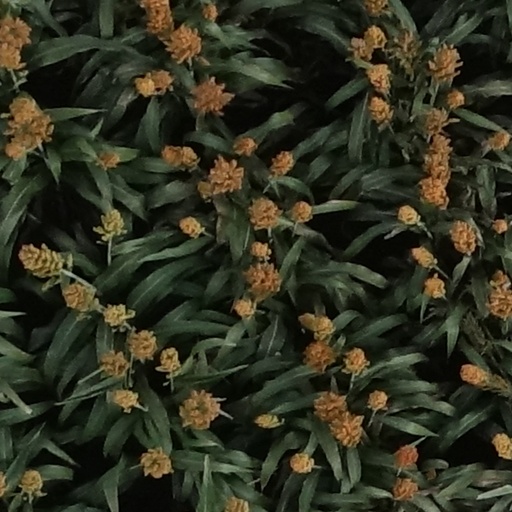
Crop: sorghum